RAAF Base Curtin

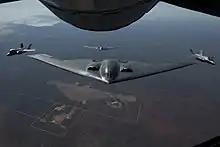
Two USAF B-2 Spirit bombers and two RAAF F-35A Lightning II fighters over RAAF Base Curtin in 2022

From the late 1990s the base operated as Curtin Immigration Reception and Processing Centre, an Australian Government immigration detention centre, which closed in September 2002. However the centre was reopened in April 2010 to house around sixty Sri Lankan and Afghan asylum seekers whose applications were suspended.